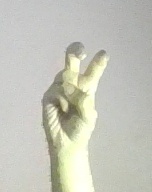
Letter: toot